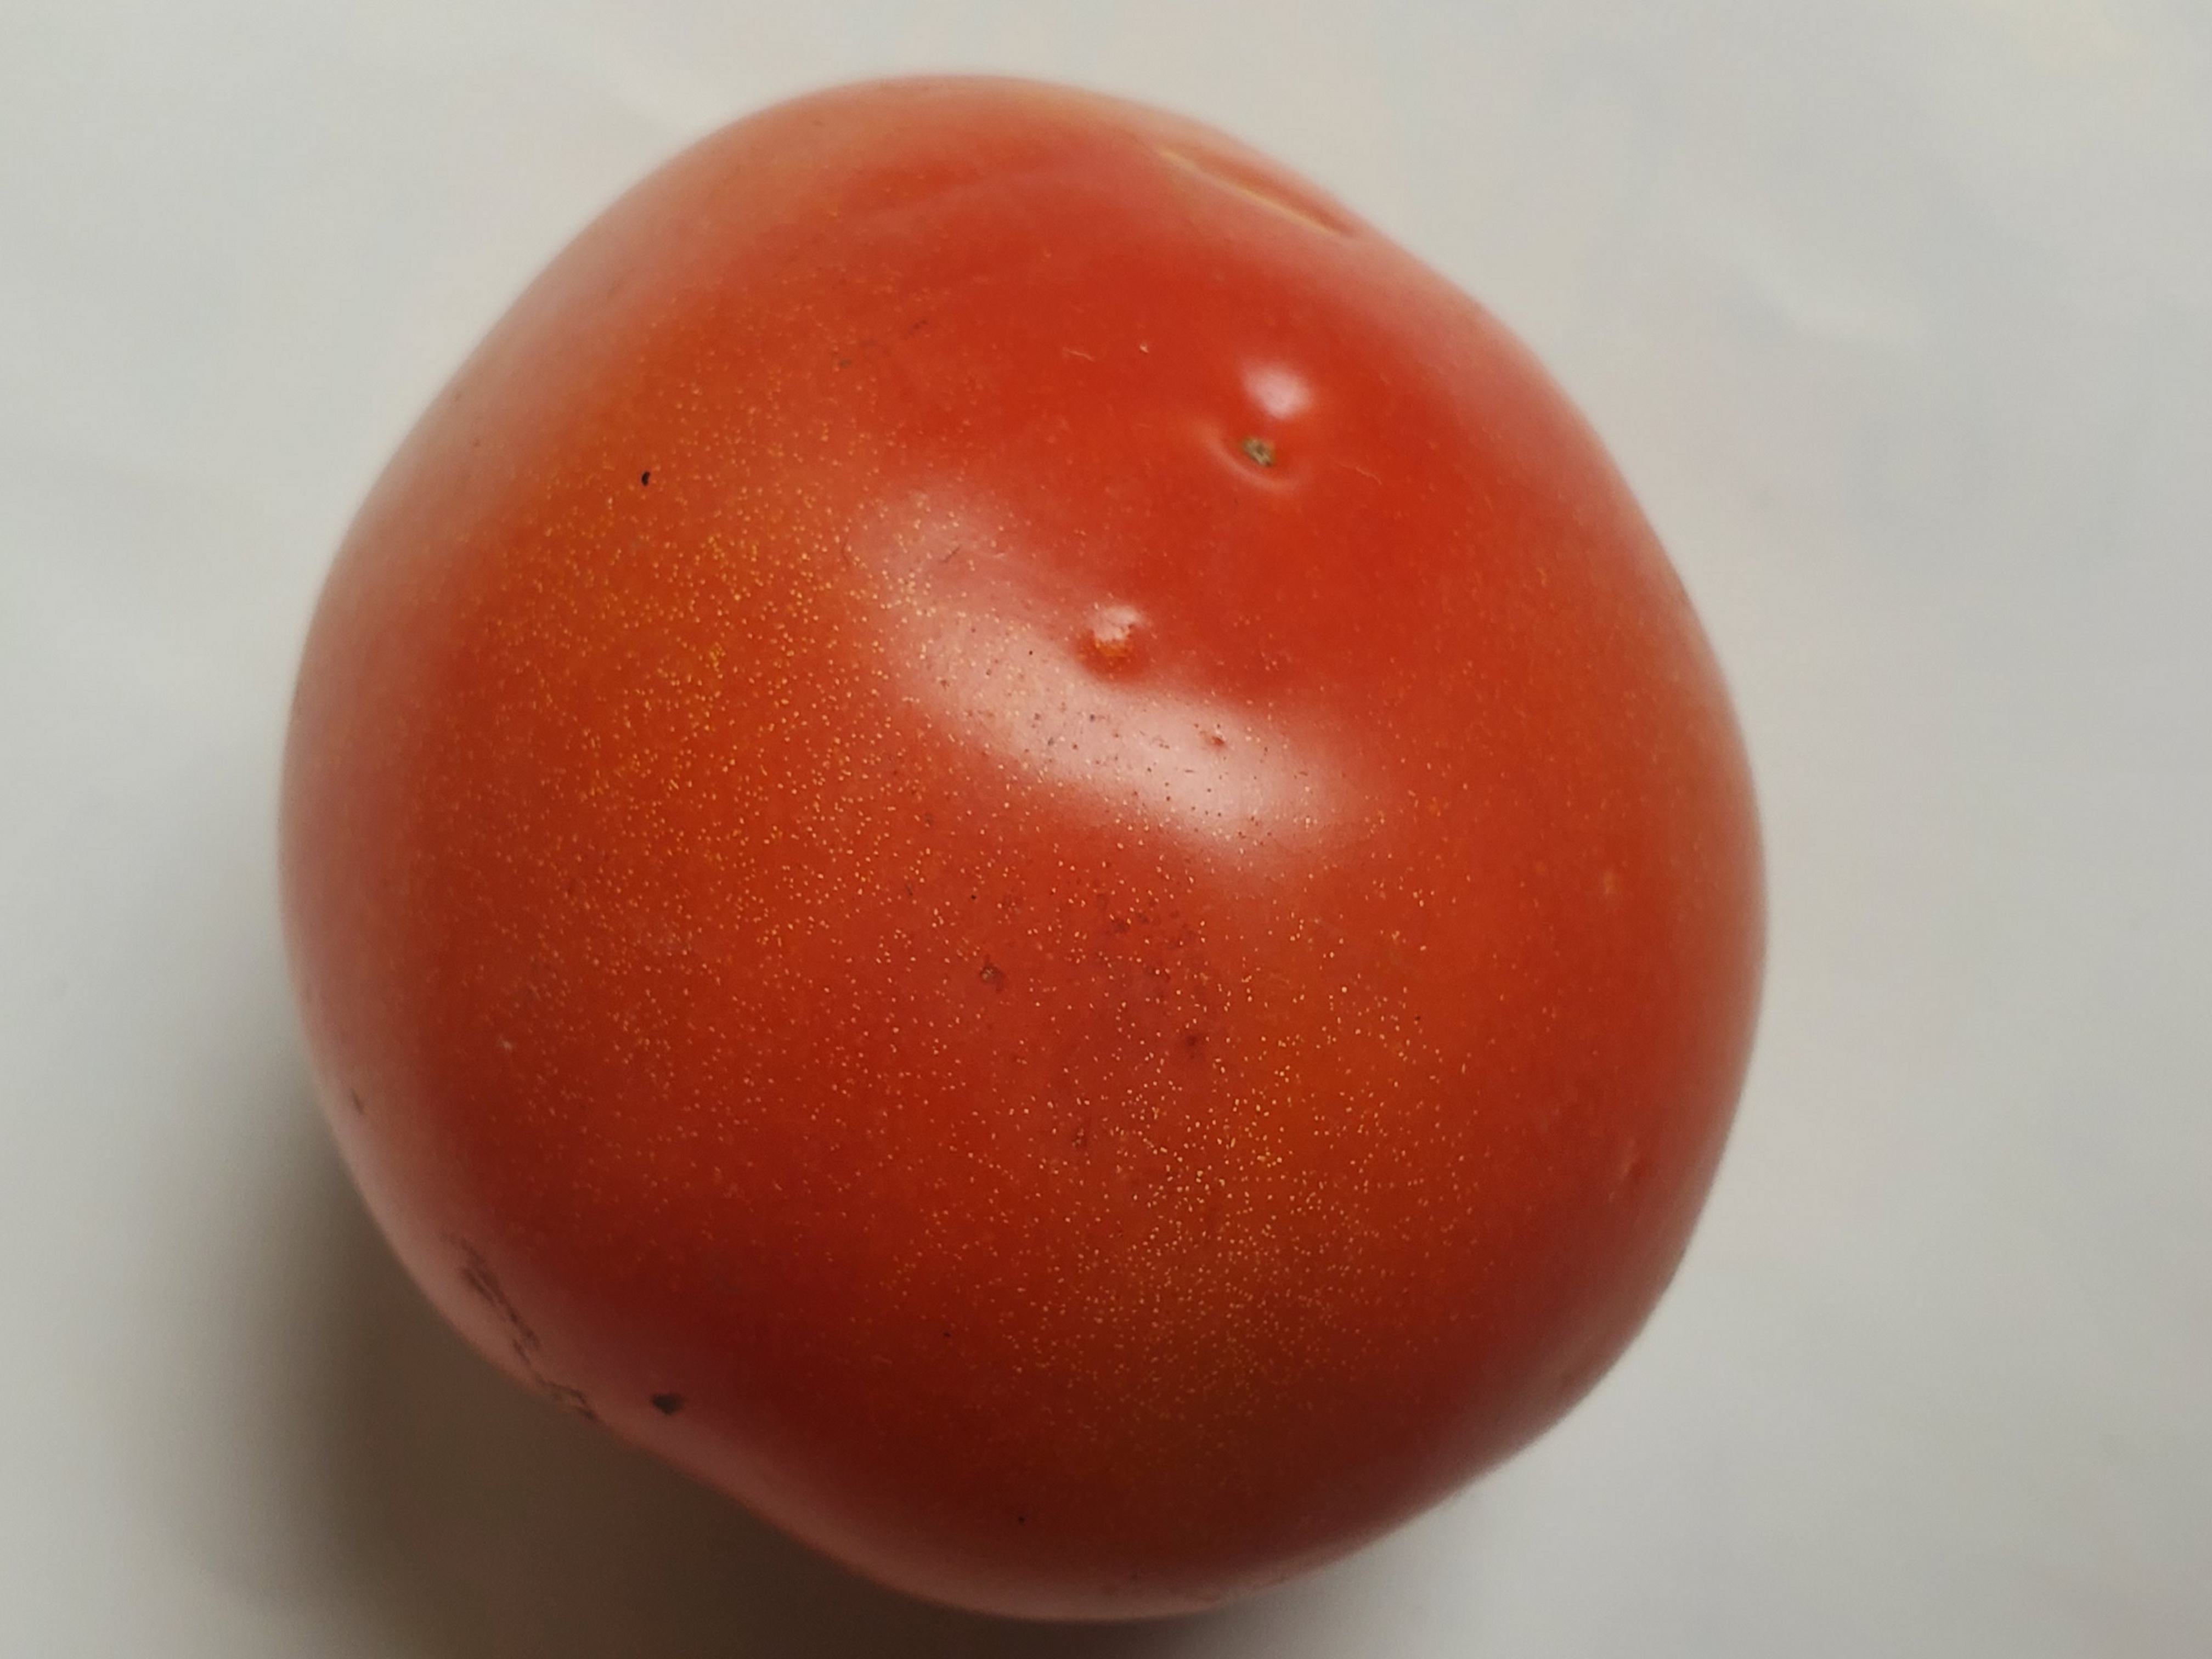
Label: Fresh